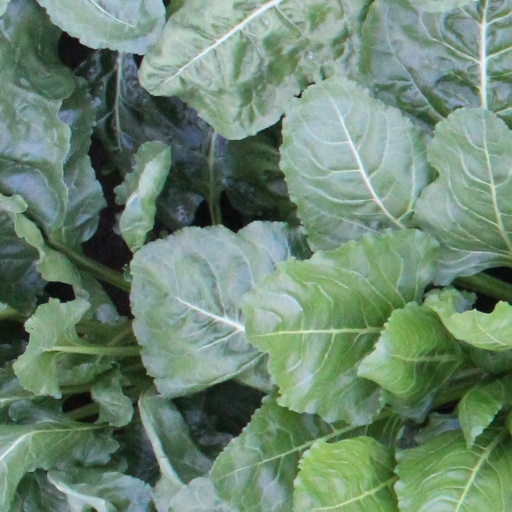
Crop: sugar beet